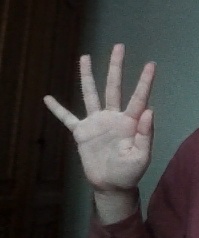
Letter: sheen